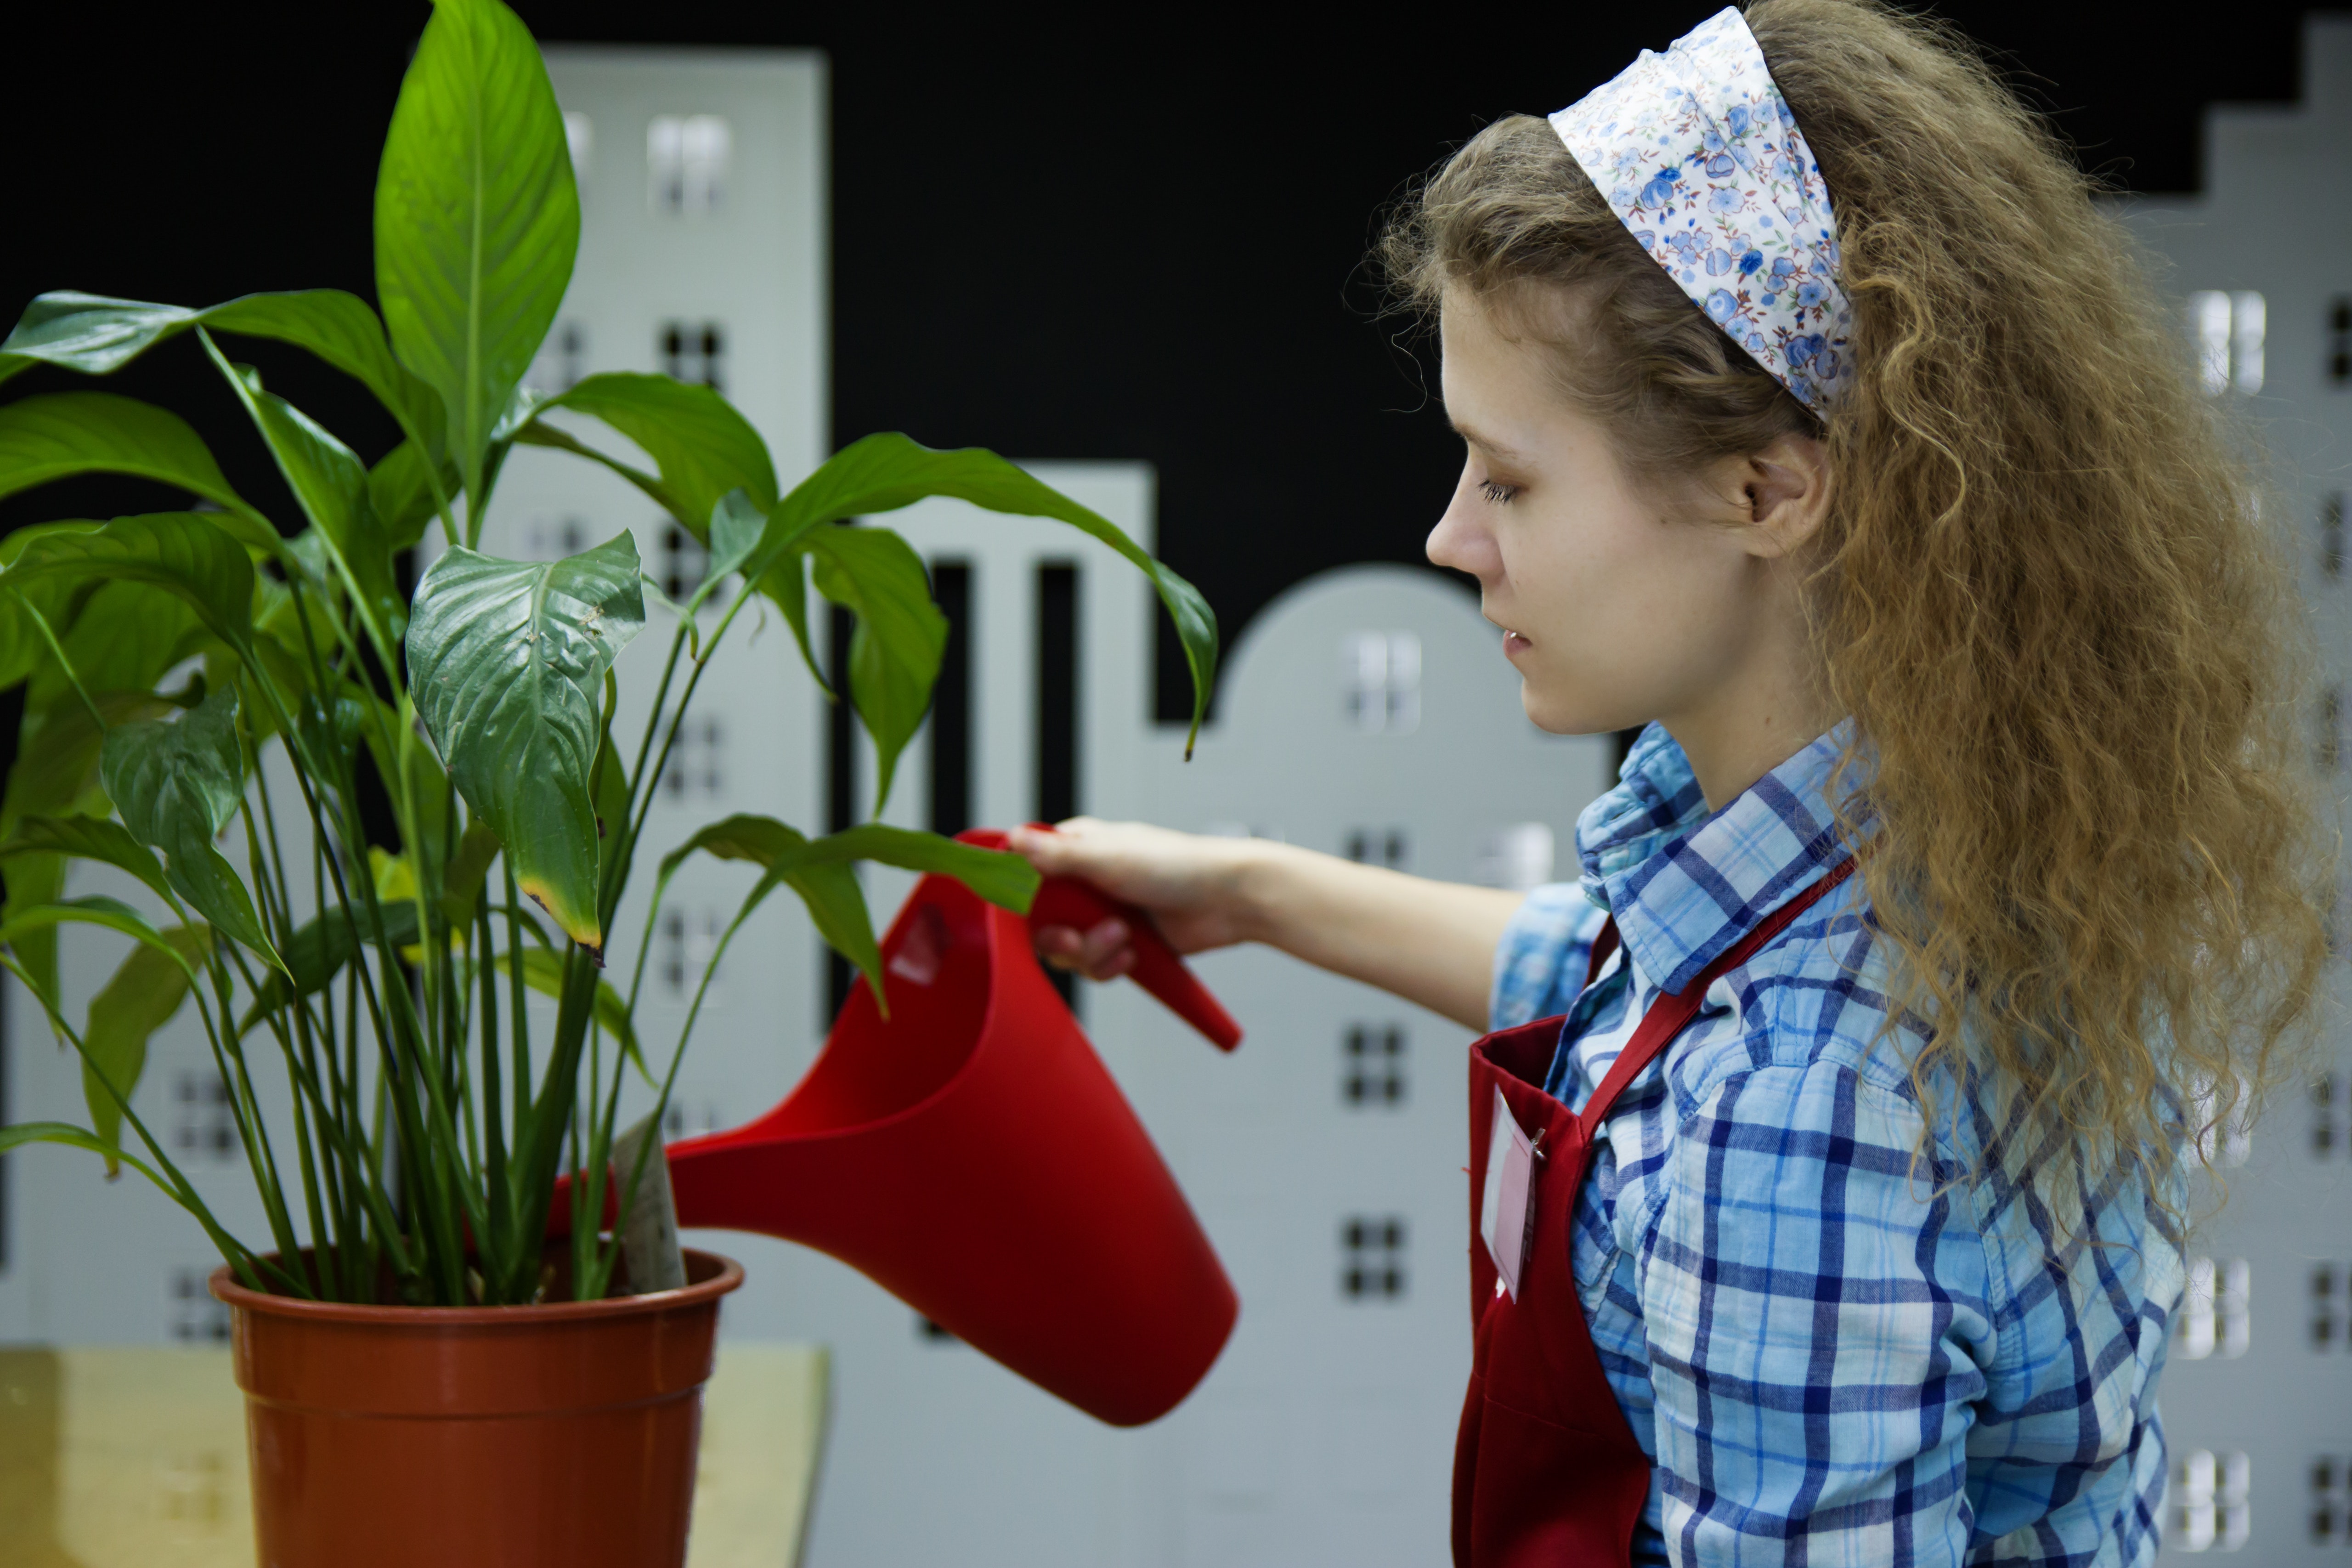
plant, flower, child, girl, flowerpot, fun, play, toddler, floristry, floral design